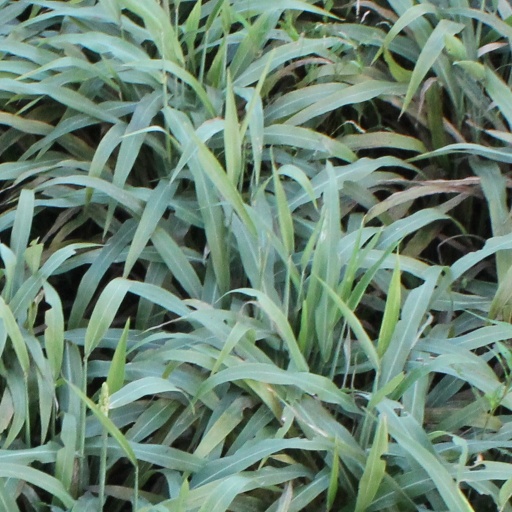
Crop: sorghum